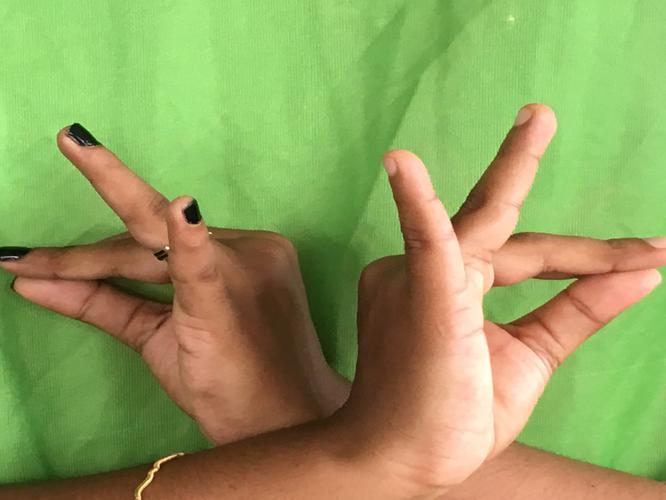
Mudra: Katakavardhana
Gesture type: double_hand